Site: brandenburg
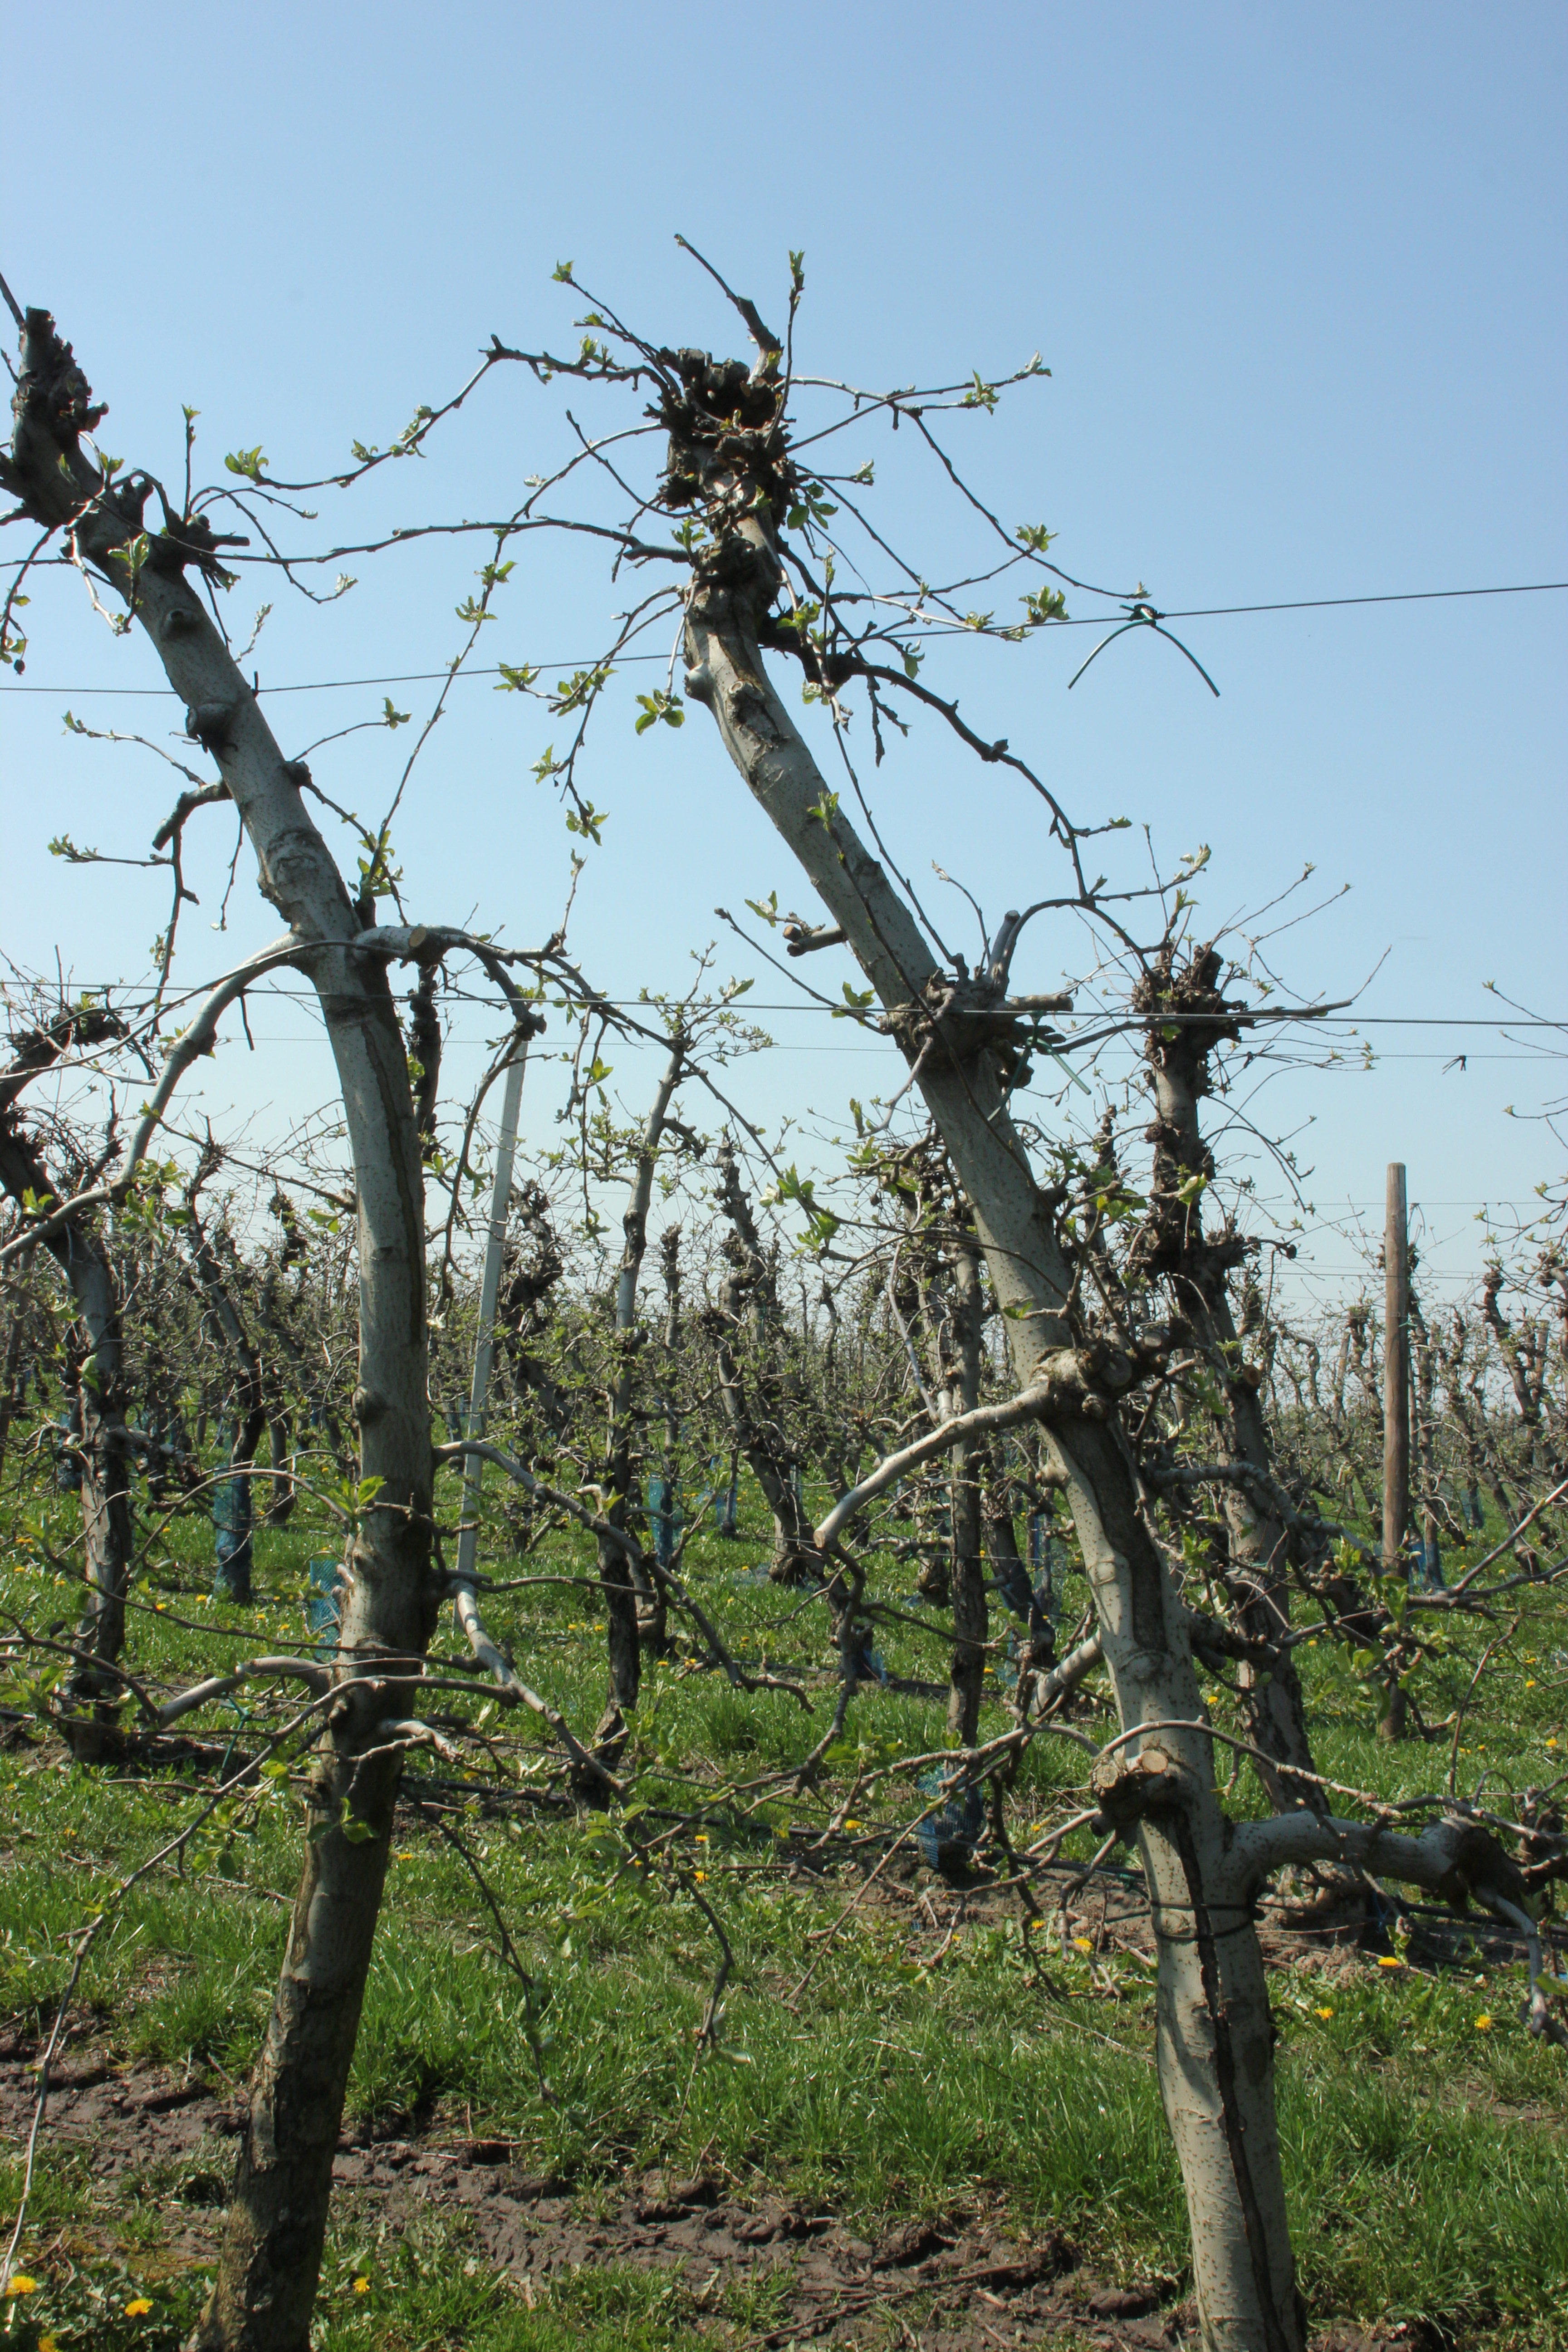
Growth stage (BBCH 56): Inflorescence emergence